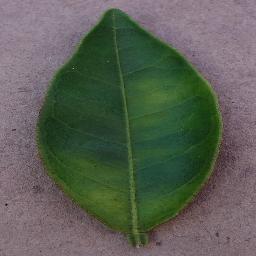
Label: Orange___Haunglongbing_(Citrus_greening)